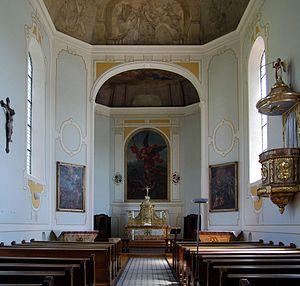
Le château de Beuggen, mentionné sous Buchem, Buchein, Büken Bivcheim Beukheim ou Beuken est situé à 20 km à l'est de Bâle, sur la rive bade-wurtembergeoise du Rhin, sur le territoire de la ville de Rheinfelden dans l'arrondissement de Lörrach. Construit par l'ordre teutonique, il fut, de 1288 à 1455, le siège du bailliage teutonique de Souabe, Alsace et Bourgogne. Il est aujourd’hui le plus ancien édifice cet ordre encore en place. Après la dissolution de l'ordre en 1806, le château fut utilisé deux ans comme hôpital pendant les guerres de libération contre Napoléon. Selon une théorie, Kaspar Hauser, dont l'identité est obscure, y aurait vécu un an et demi, entre 1815 et 1816. De 1820 à 1980, il a servi de foyer pour enfants. Aujourd'hui le château de Beuggen sert de lieu de rencontre et de réunion à l'Église évangélique luthérienne en Bade et accueille divers événements.